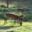
Label: deer